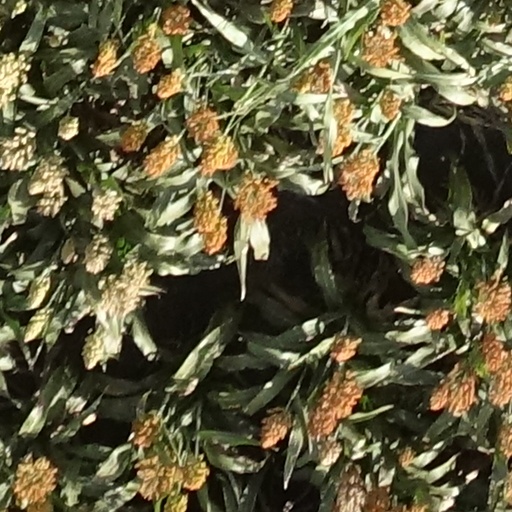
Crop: sorghum